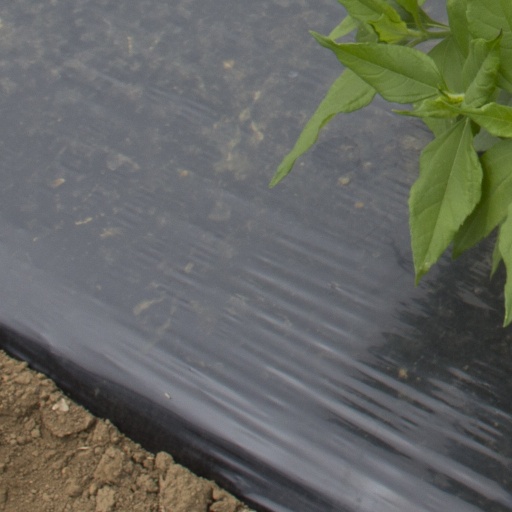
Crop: Jerusalem artichoke